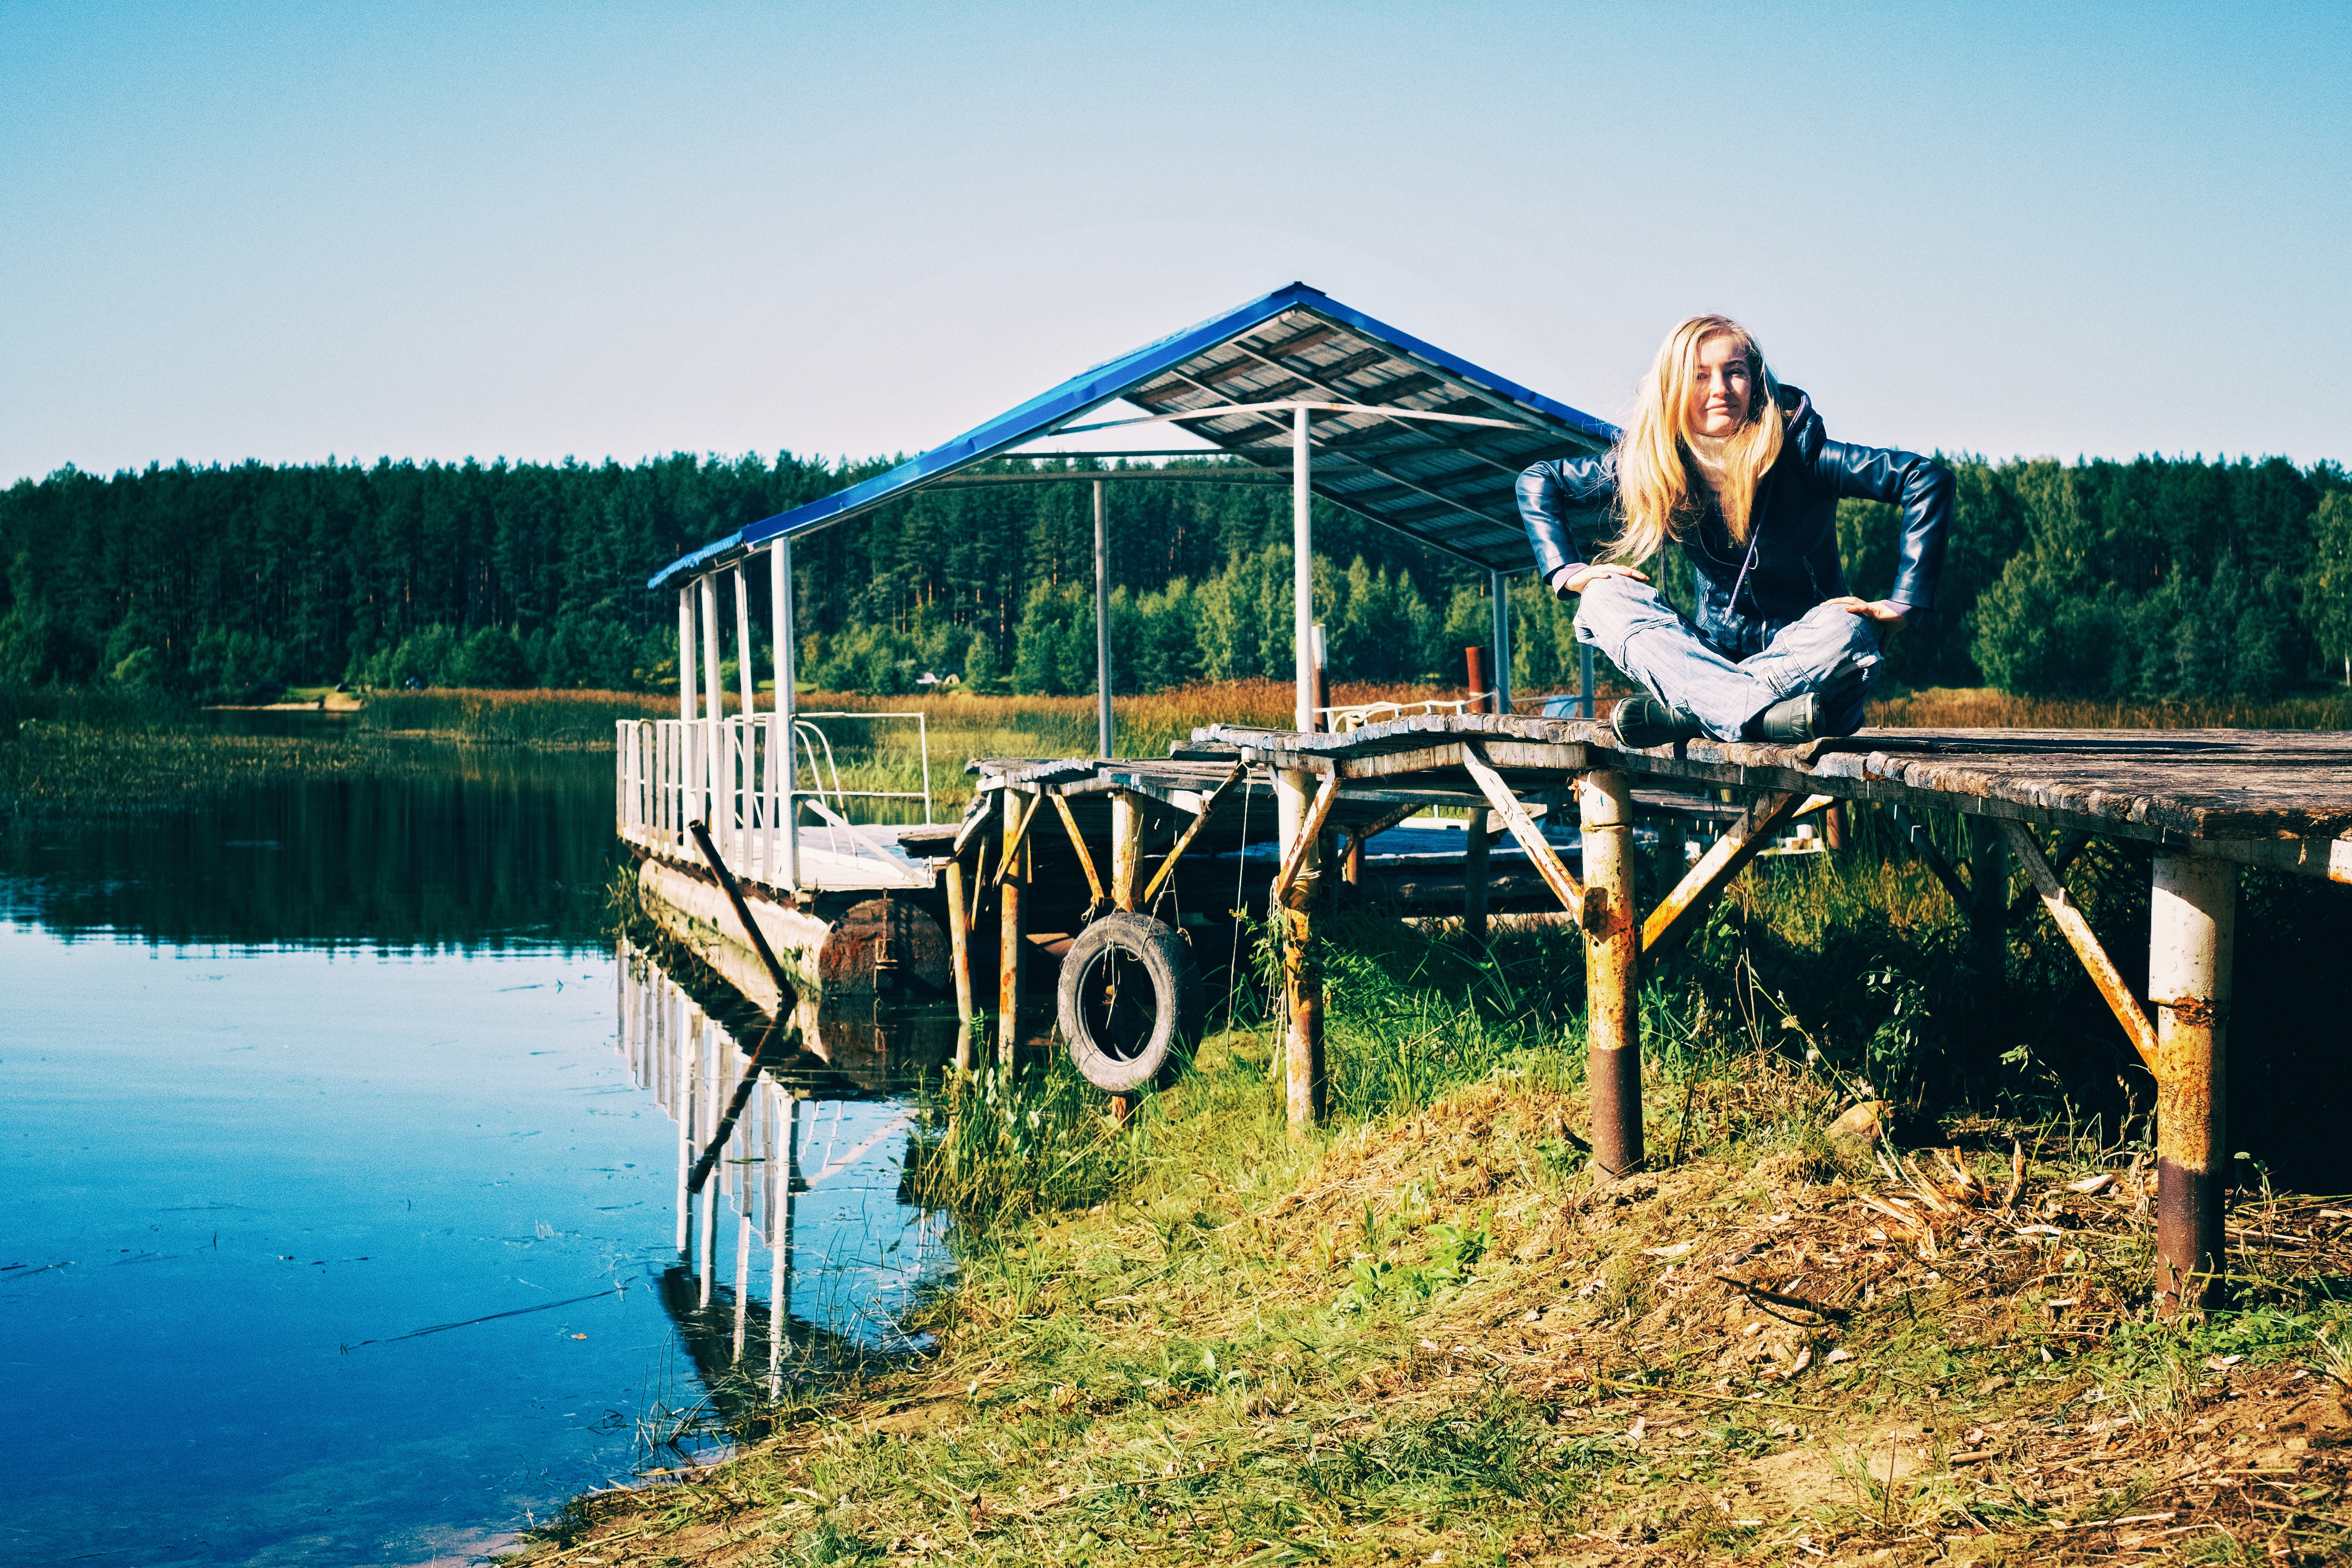
landscape, tree, water, nature, grass, plant, sky, girl, lake, pier, river, summer, vacation, recreation, reflection, tourism, leisure, russia, duct, quiet river